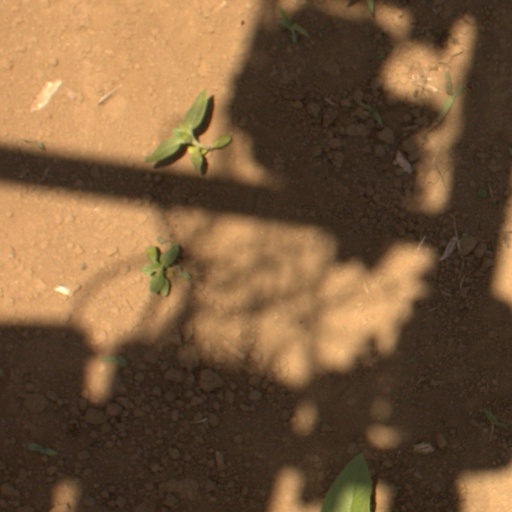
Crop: Jerusalem artichoke